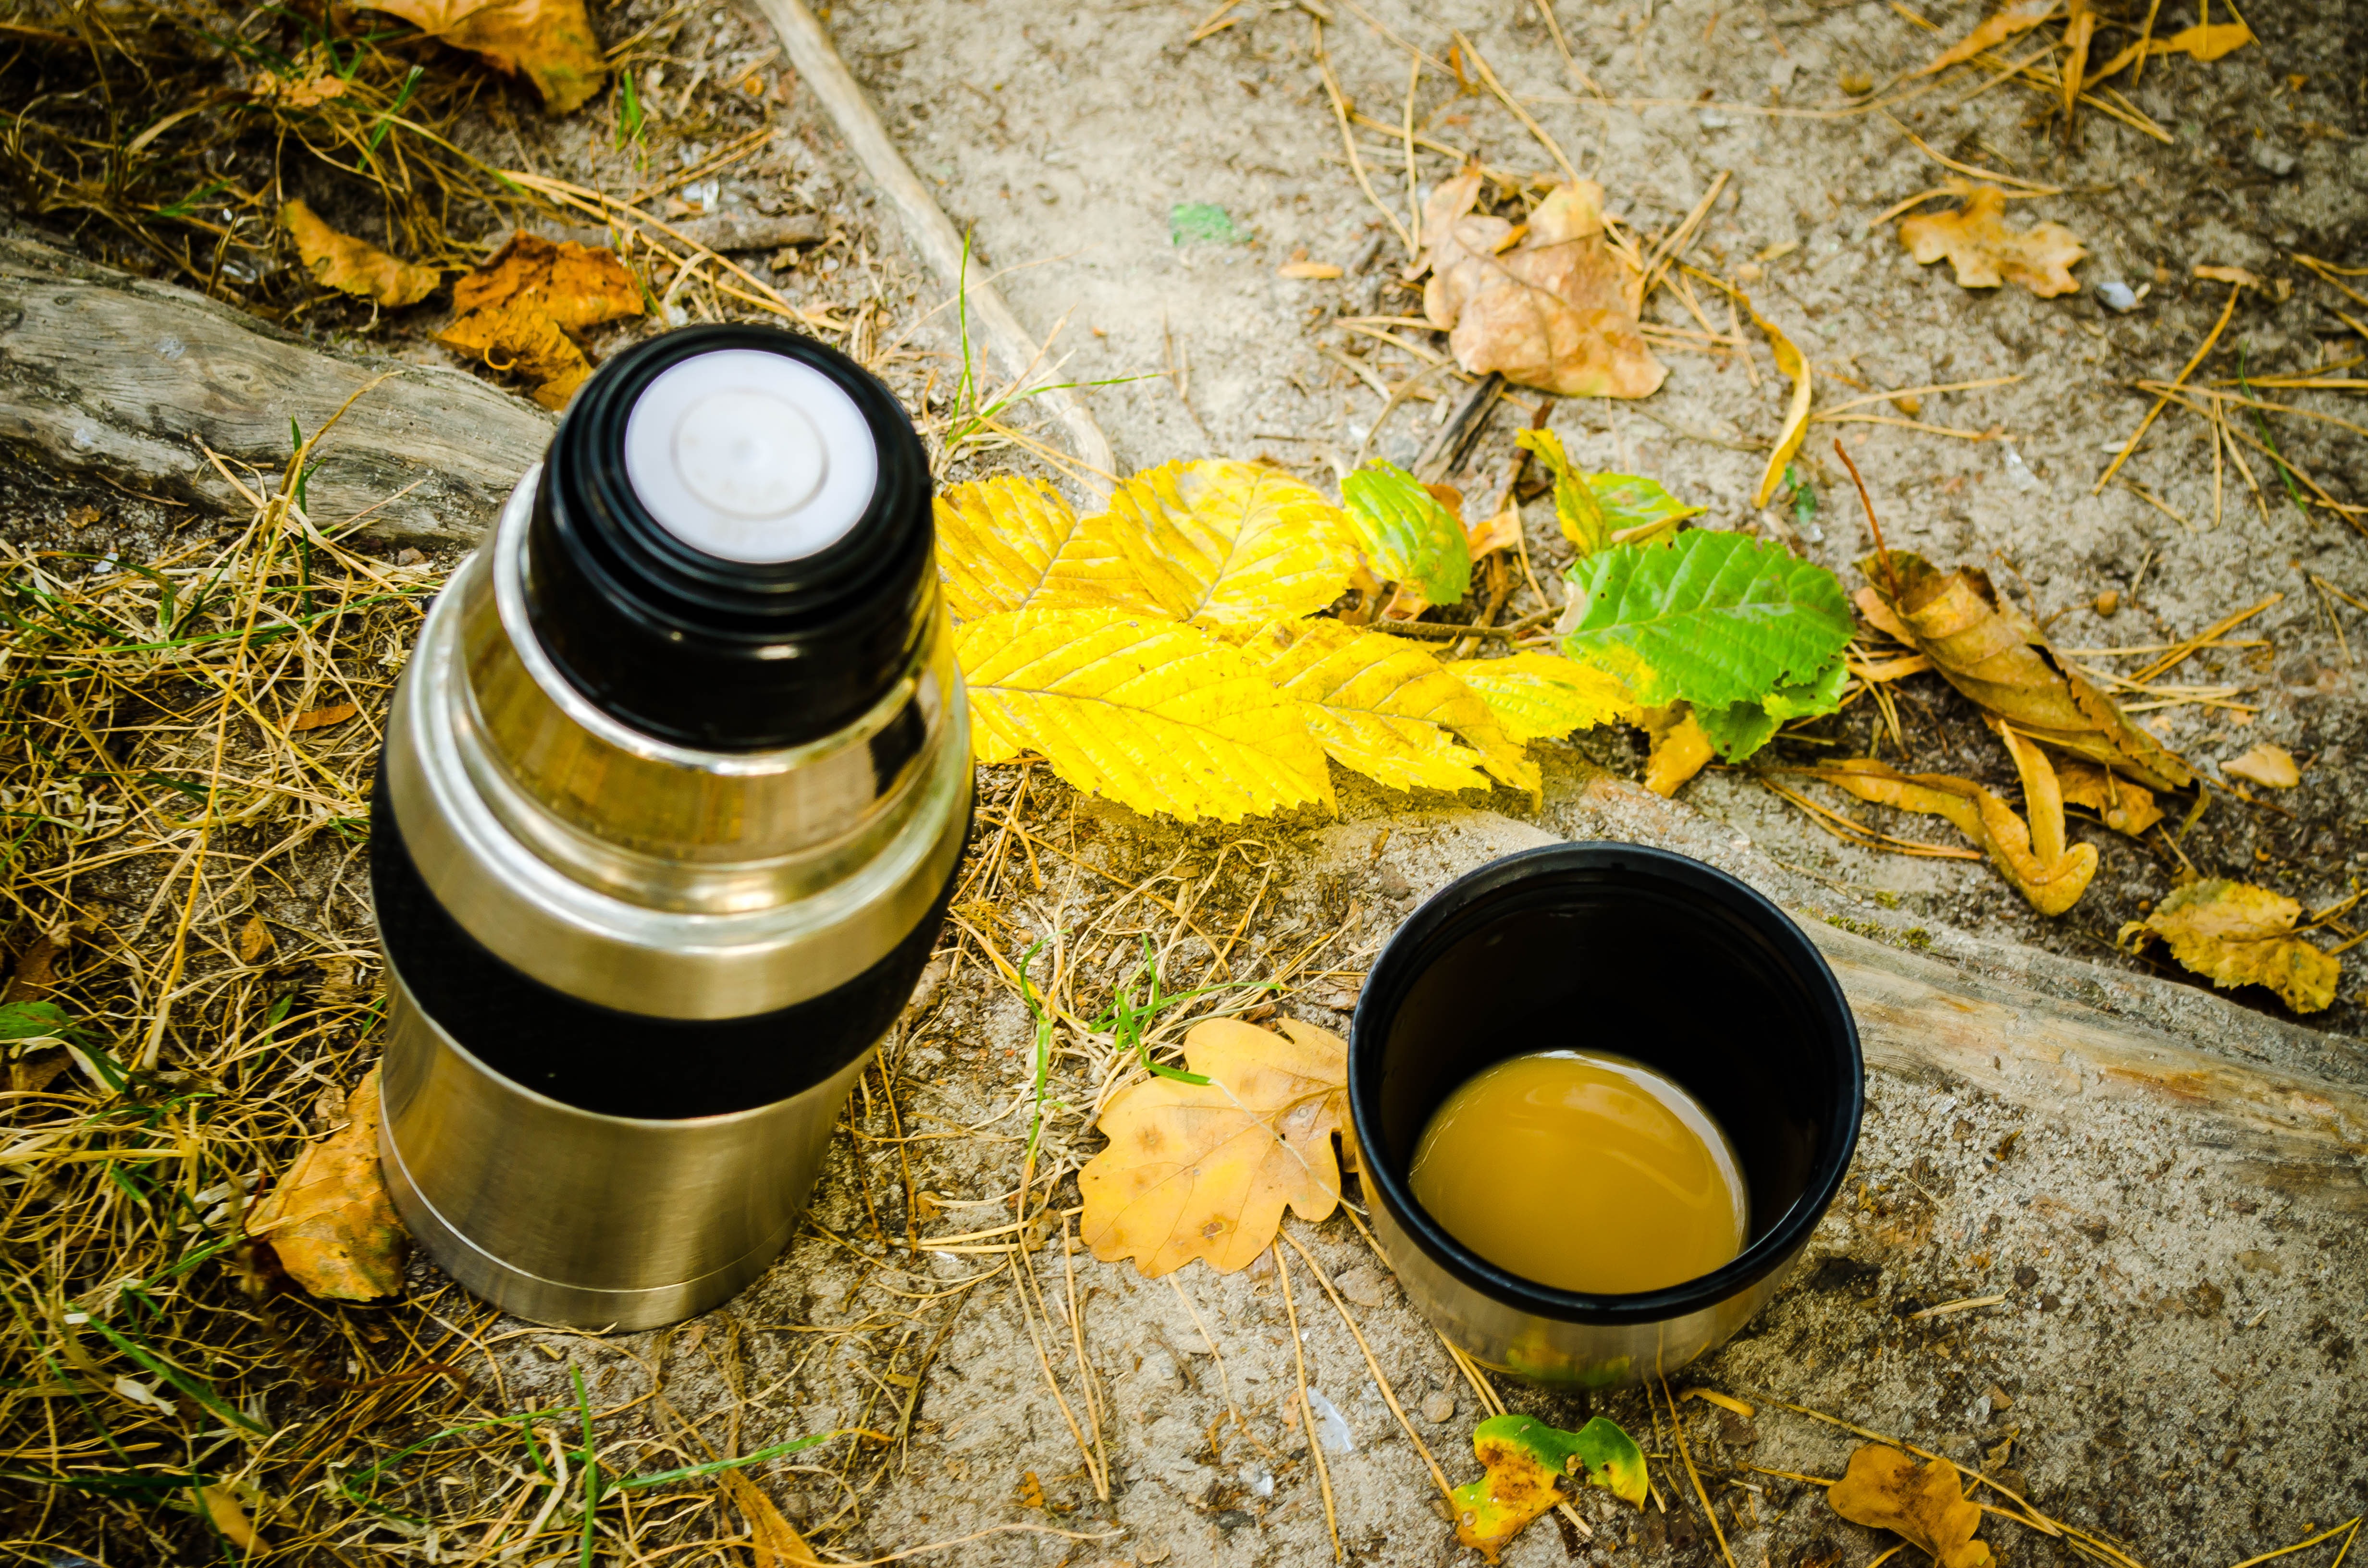
tree, water, nature, forest, plant, girl, leaf, flower, alley, photo, green, produce, autumn, park, soil, drink, yellow, red wine, maple, stroll, trees, leaves, bottles, autumn leaf, autumn leaves, yellow leaves, autumn forest, golden autumn, quay, living nature, autumn nature, autumn park, thermos, land plant, blue shawl